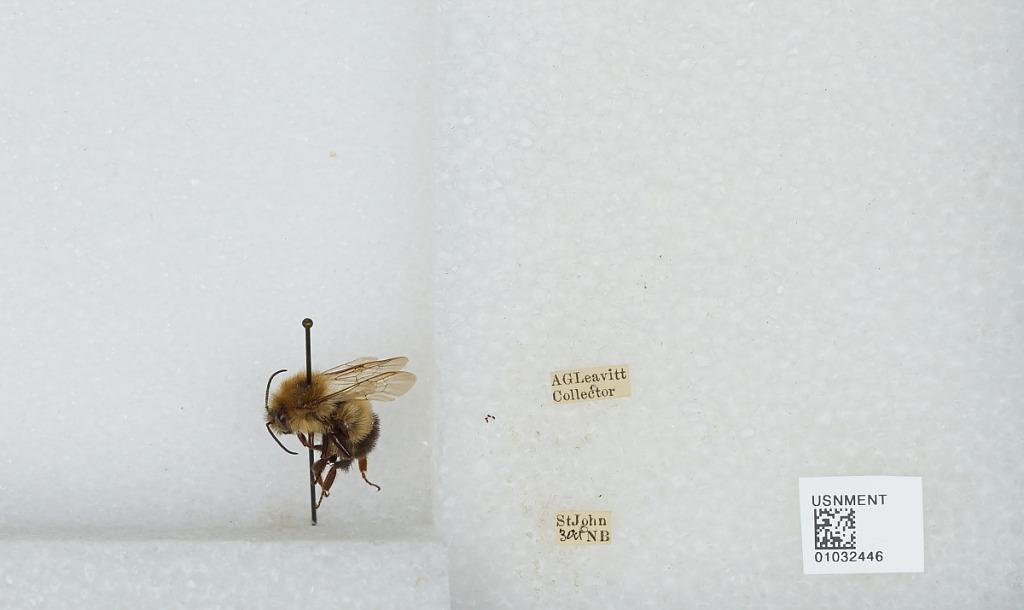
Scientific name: Bombus (Pyrobombus) vagans vagans Smith
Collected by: A. Leavitt
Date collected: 2003-10-
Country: Canada
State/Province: New Brunswick
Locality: St John
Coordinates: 45.2665, -66.0616